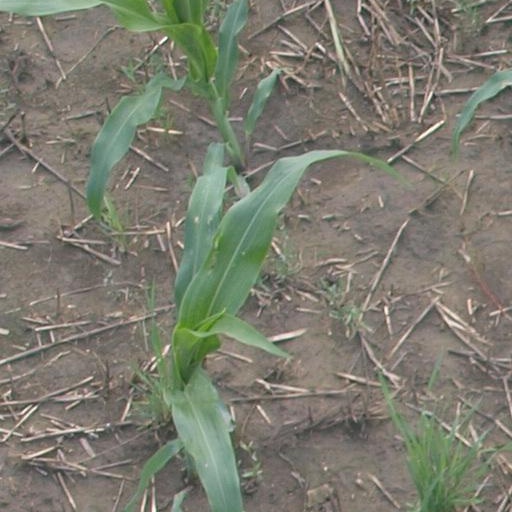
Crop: maize; corn